John T. Woodhouse House

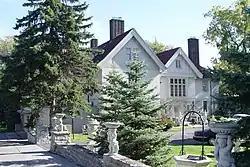

The John Thompson Woodhouse House is a private house located at 33 Old Brook Ln. in Grosse Pointe Farms, Michigan. It was listed on the National Register of Historic Places in 2005.